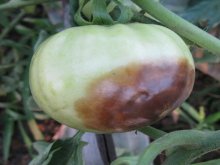
Plant: Tomato
Disease: tomato late blight